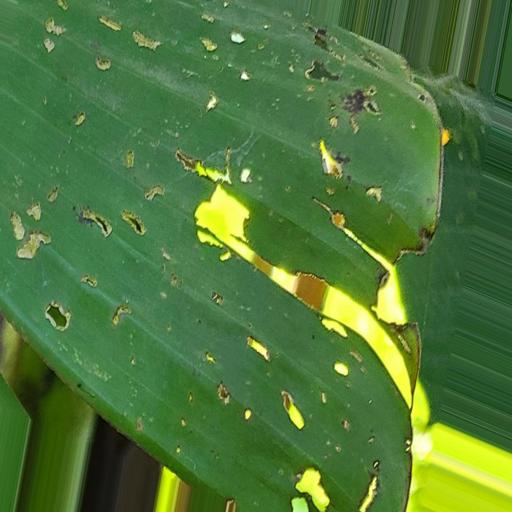
Label: insect_pest